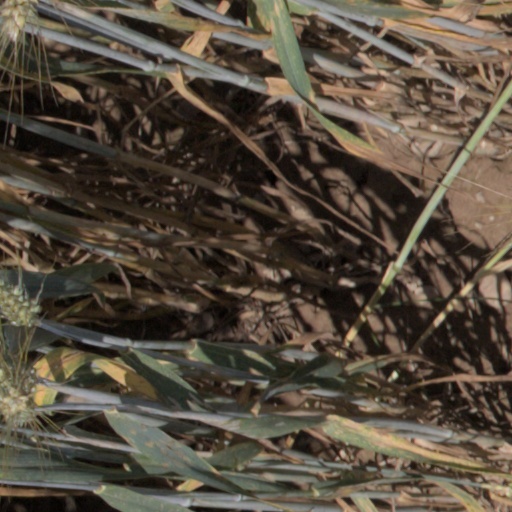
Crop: wheat